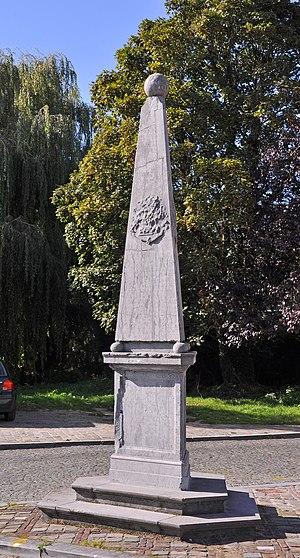
Male (Bruges, Belgique): le pilori
Cette page regroupe l'ensemble des monuments classés de la ville de Bruges pour les noms de rues commençant par la lettre P.